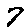
Label: 7